Object permanence

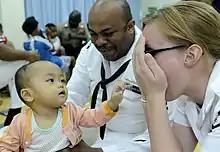
Peek-a-boo is a prime example of an object permanence test.

In more recent years, the original Piagetian object permanence account has been challenged by a series of infant studies suggesting that much younger infants do have a clear sense that objects exist even when out of sight. Bower showed object permanence in 3-month-olds. This goes against Piaget's coordination of secondary circular reactions stage because infants are not supposed to understand that a completely hidden object still exists until they are eight to twelve months old. The two studies below demonstrate this idea.